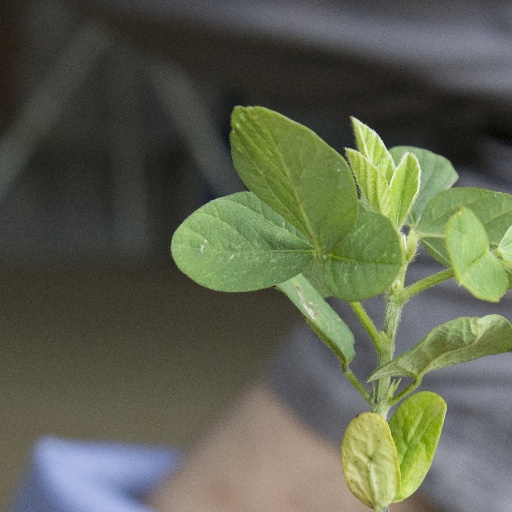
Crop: soybean